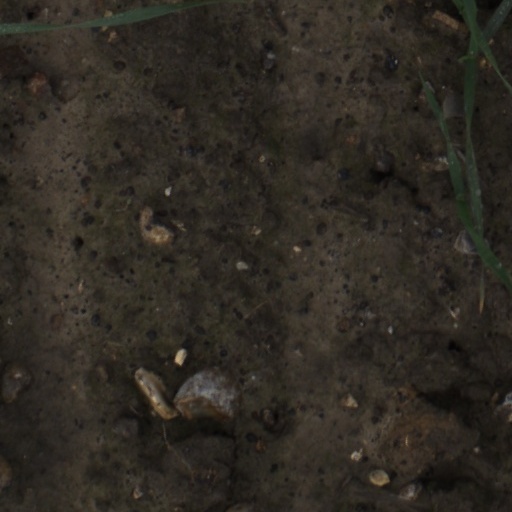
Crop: wheat